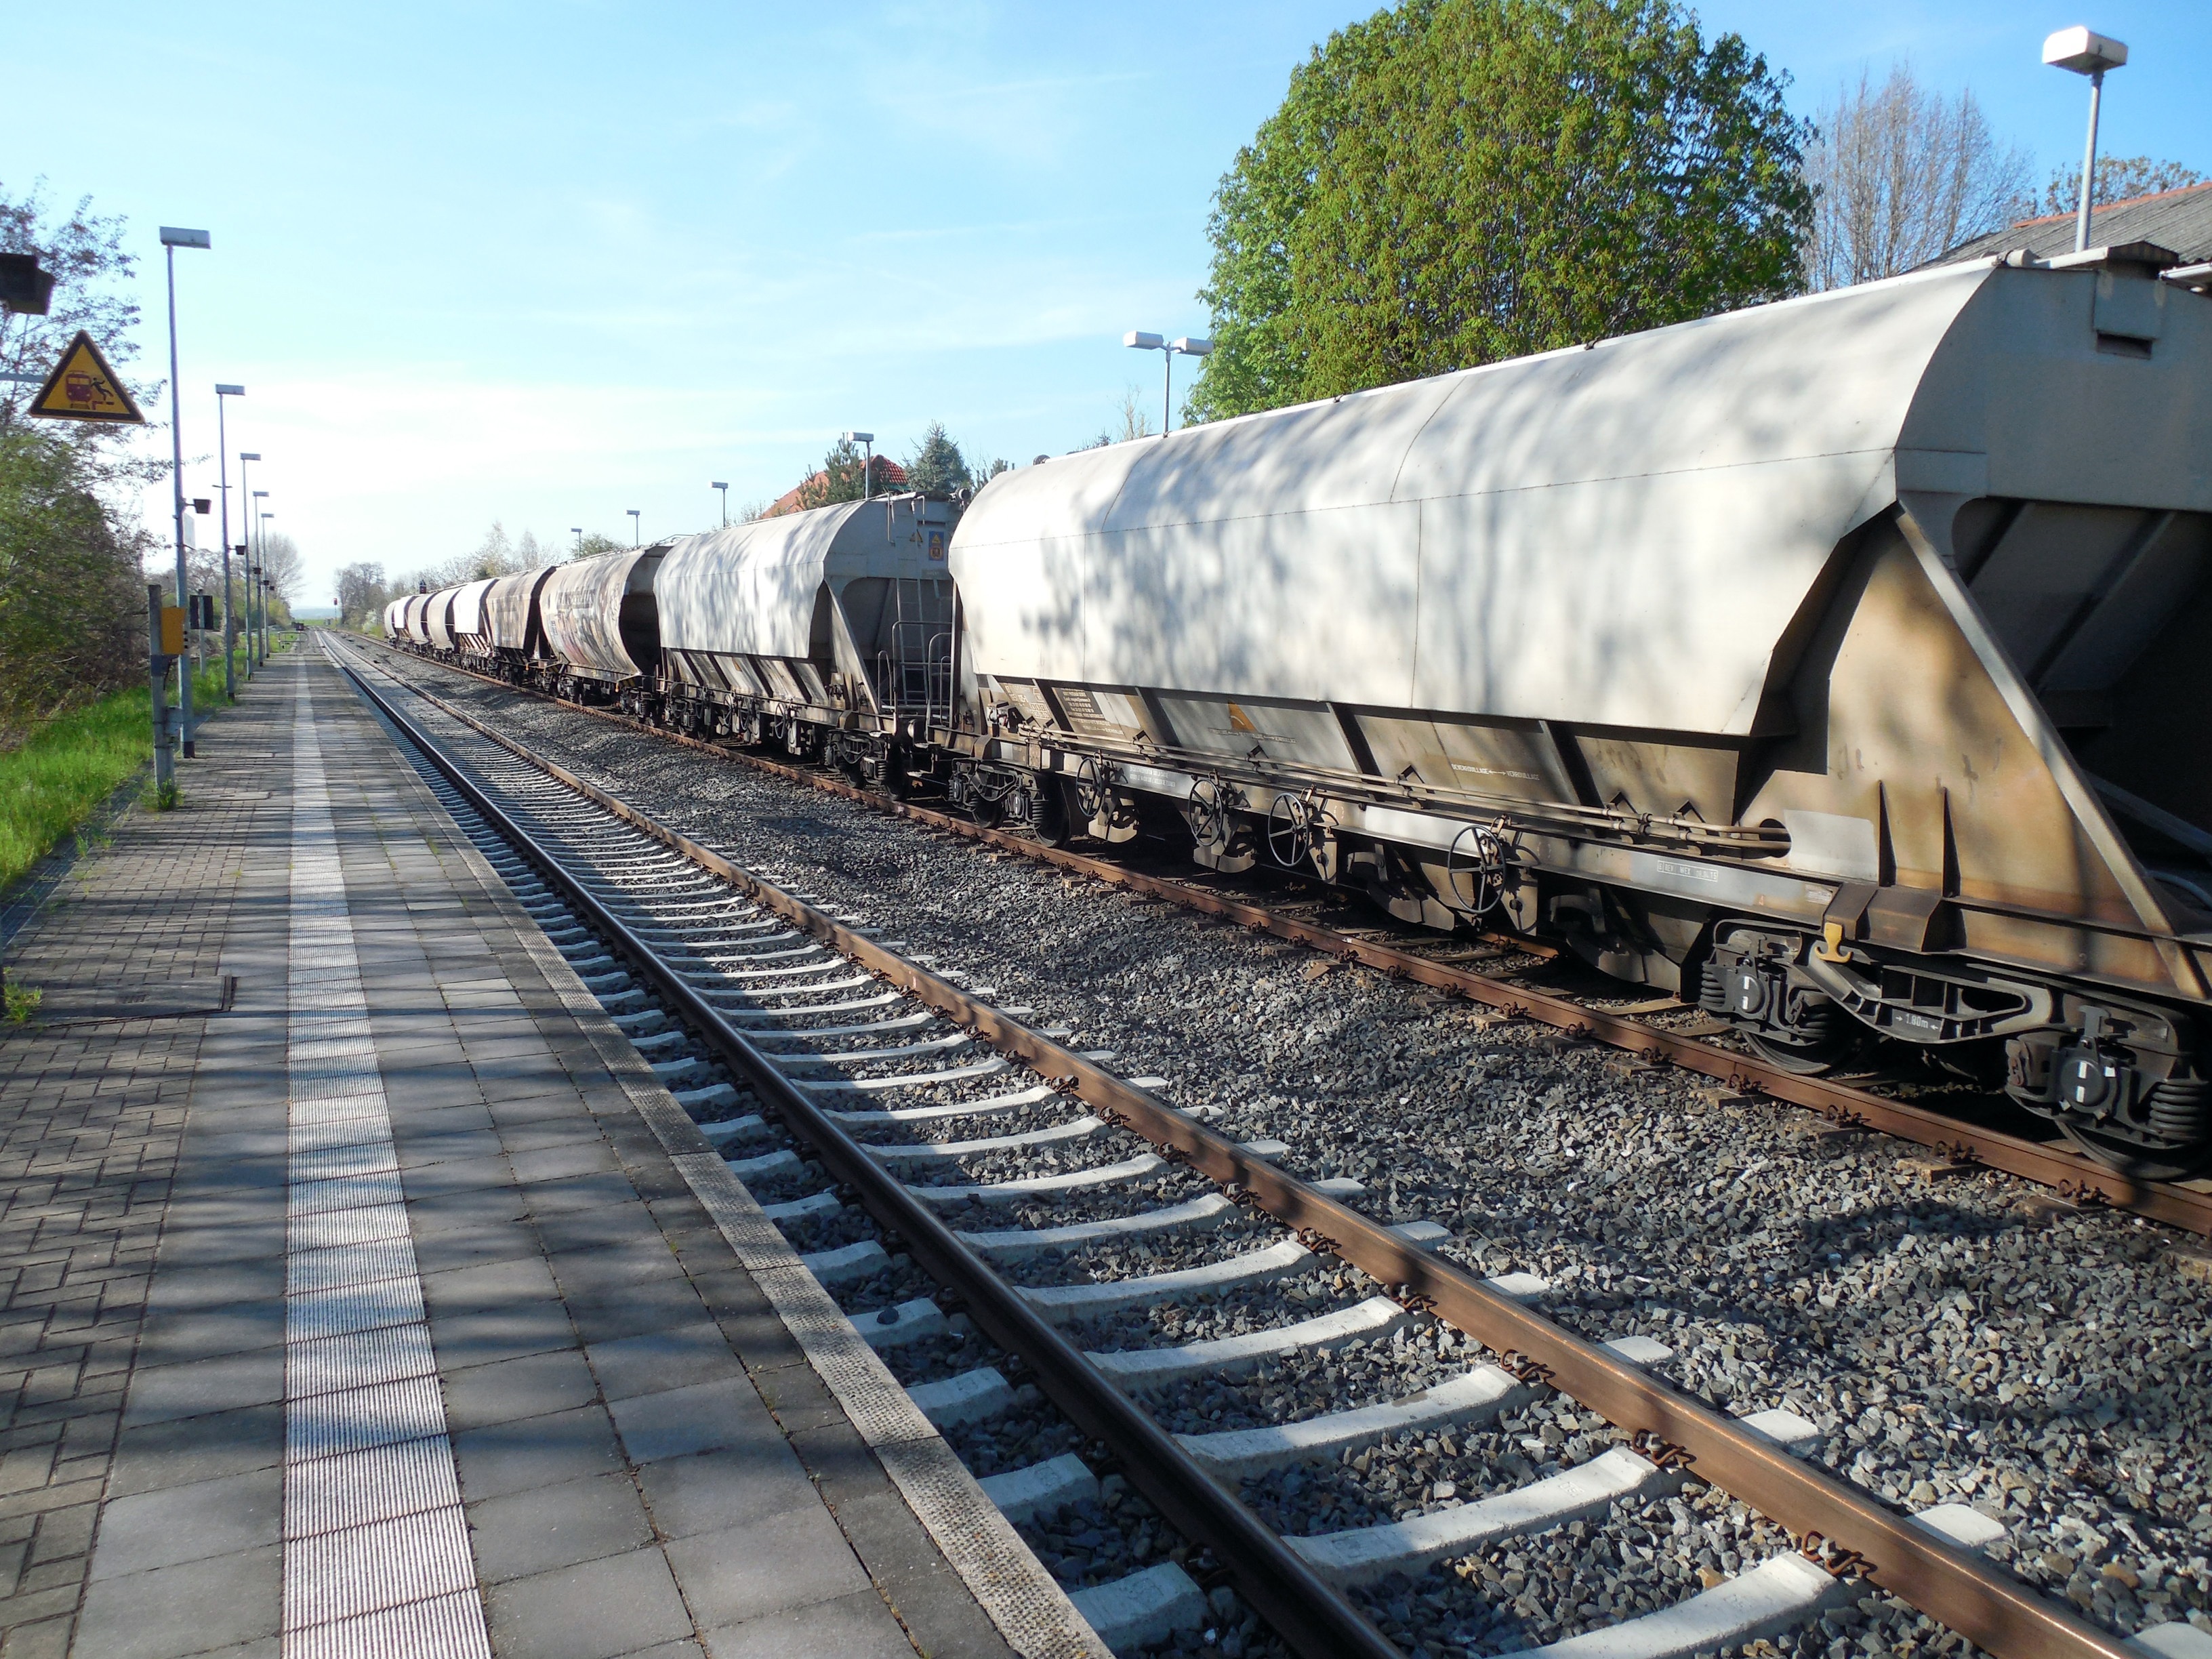
track, railway, train, transport, vehicle, locomotive, railway station, seemed, passenger, rail transport, gleise, railway tracks, rail traffic, freight train, goods wagons, freight transport, transport of goods, land vehicle, rolling stock, railroad car